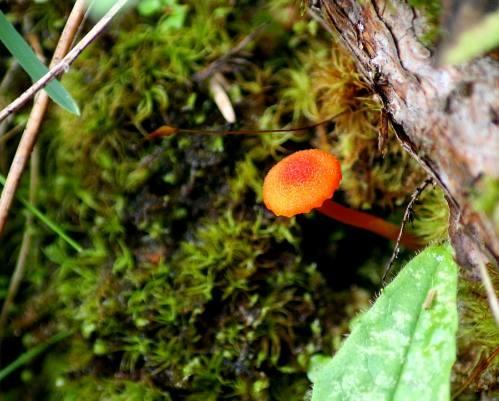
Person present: No